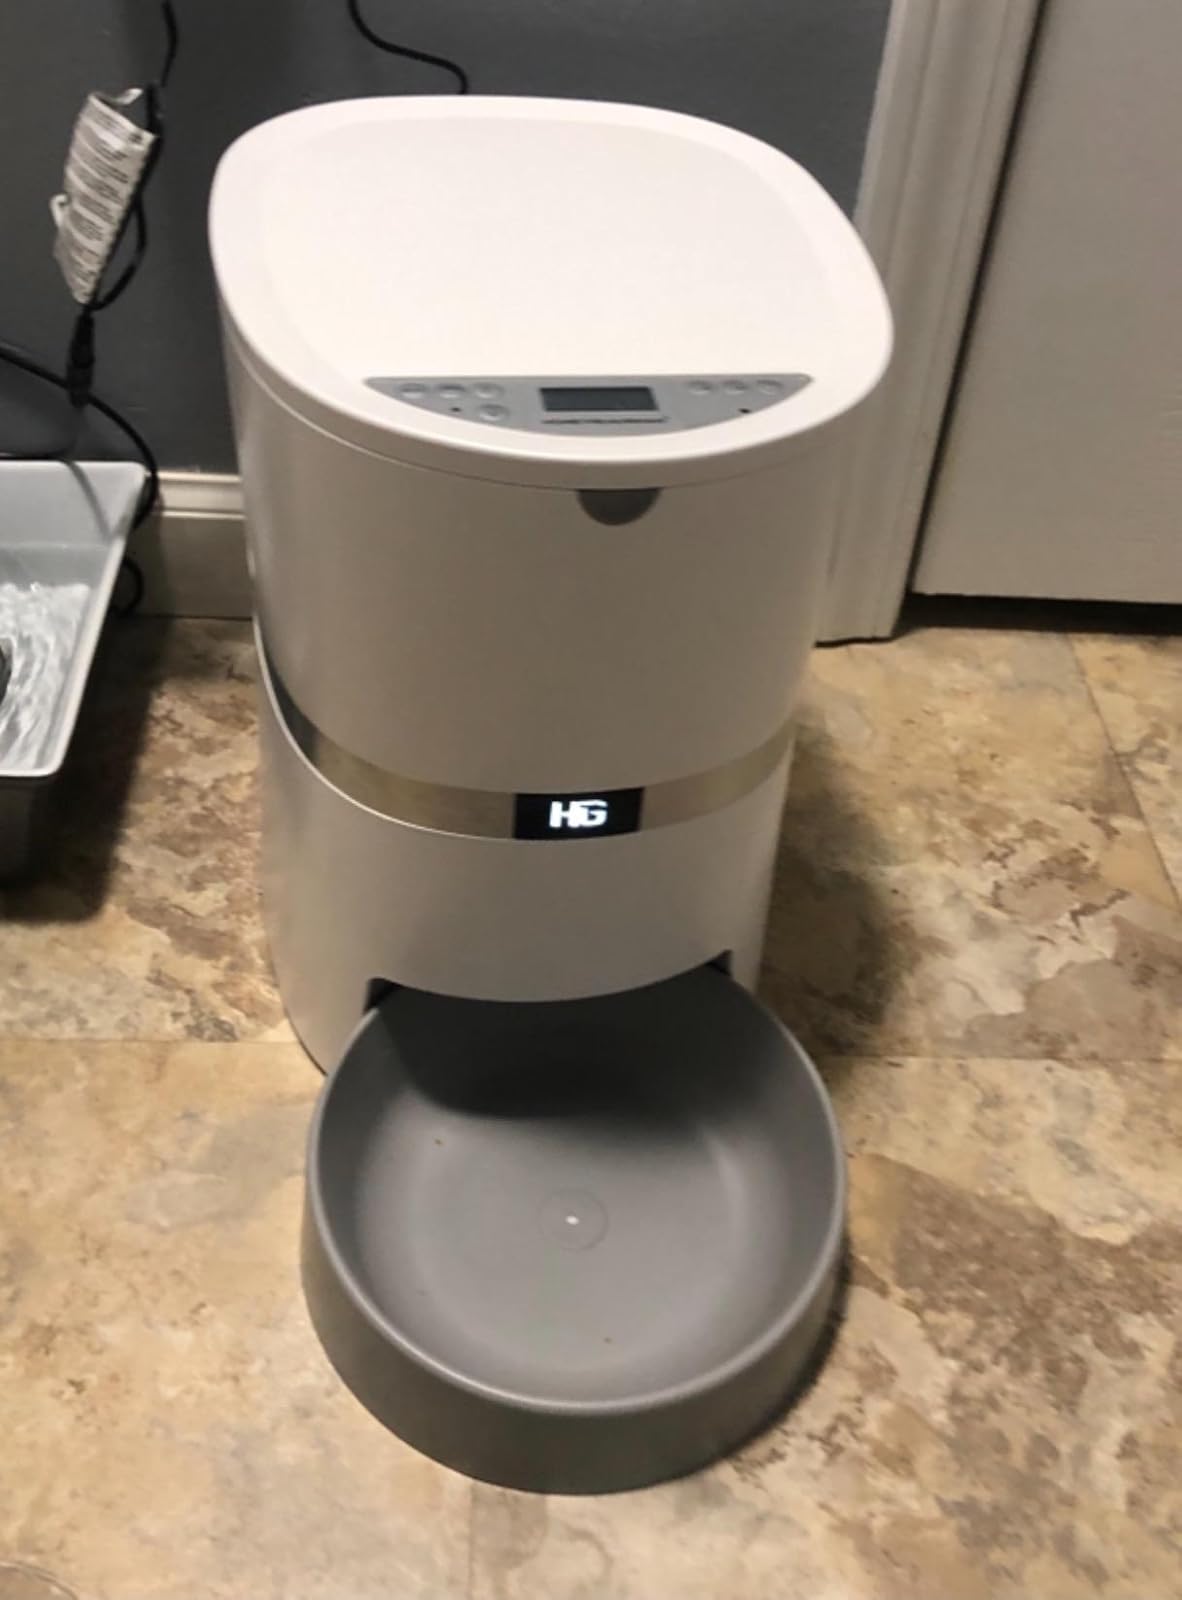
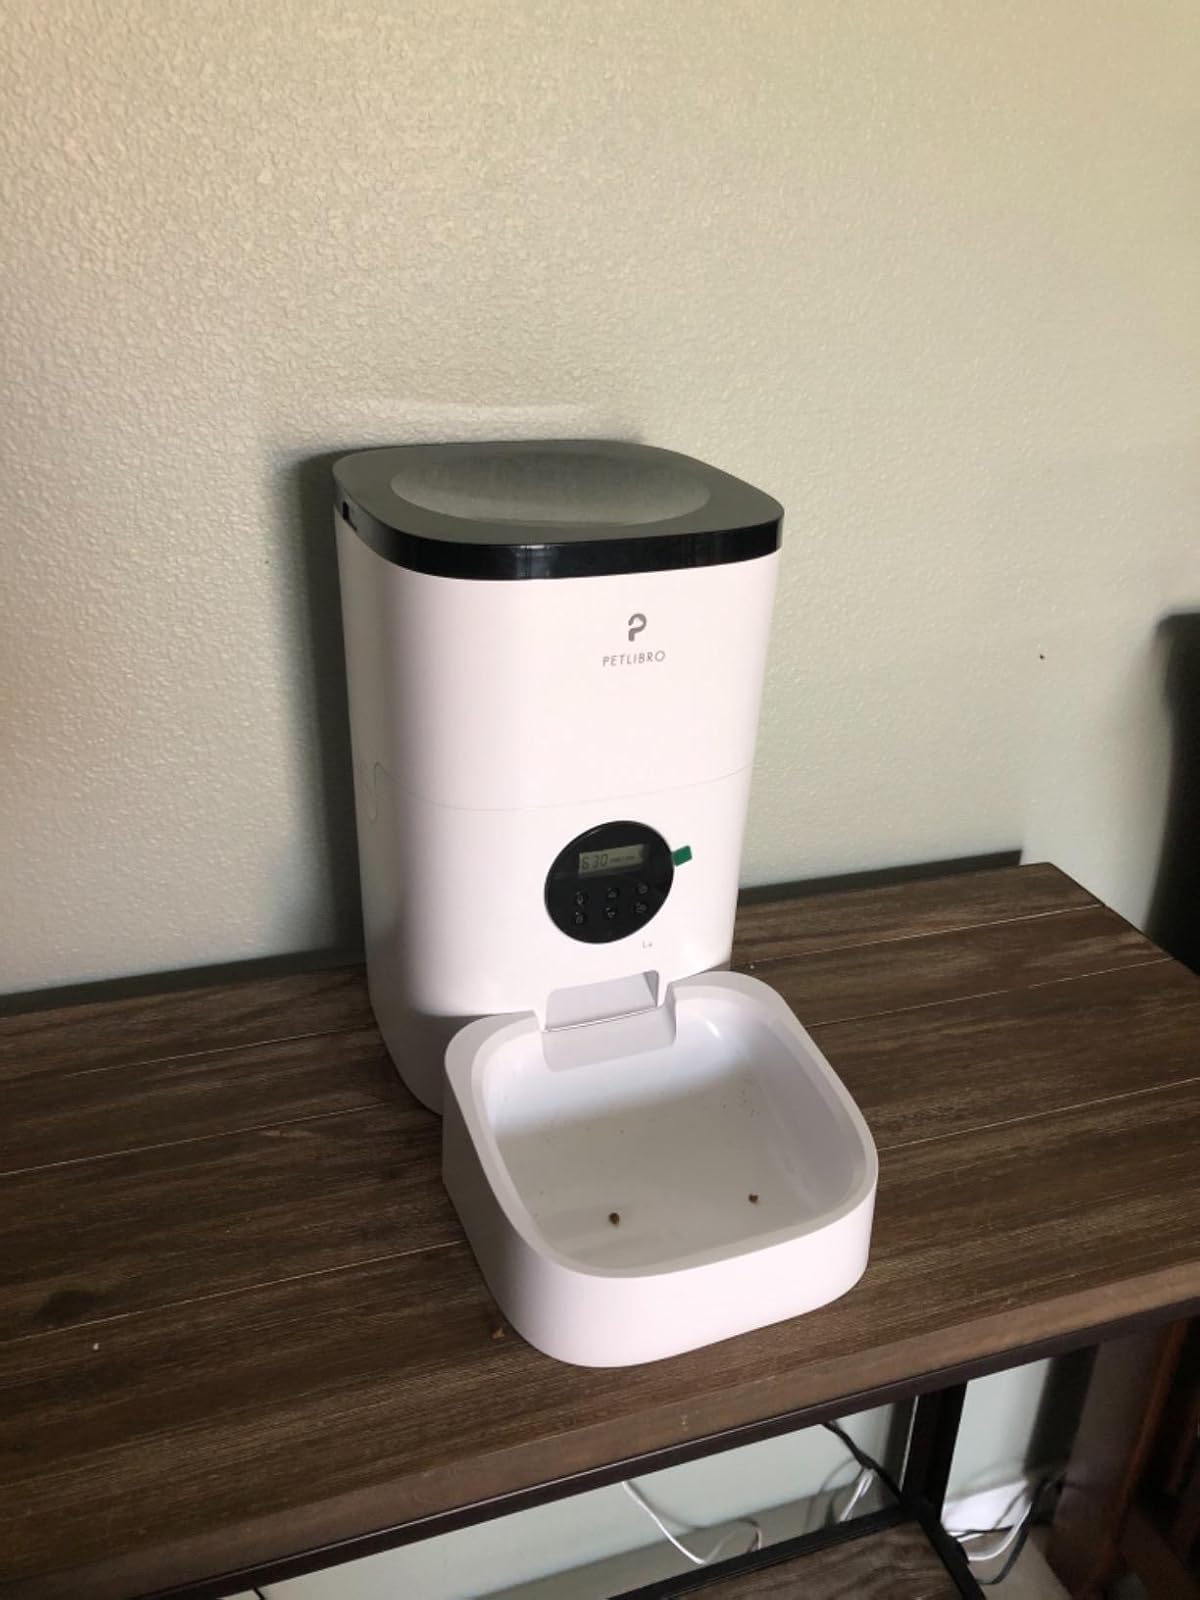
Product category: items_feeder
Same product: no